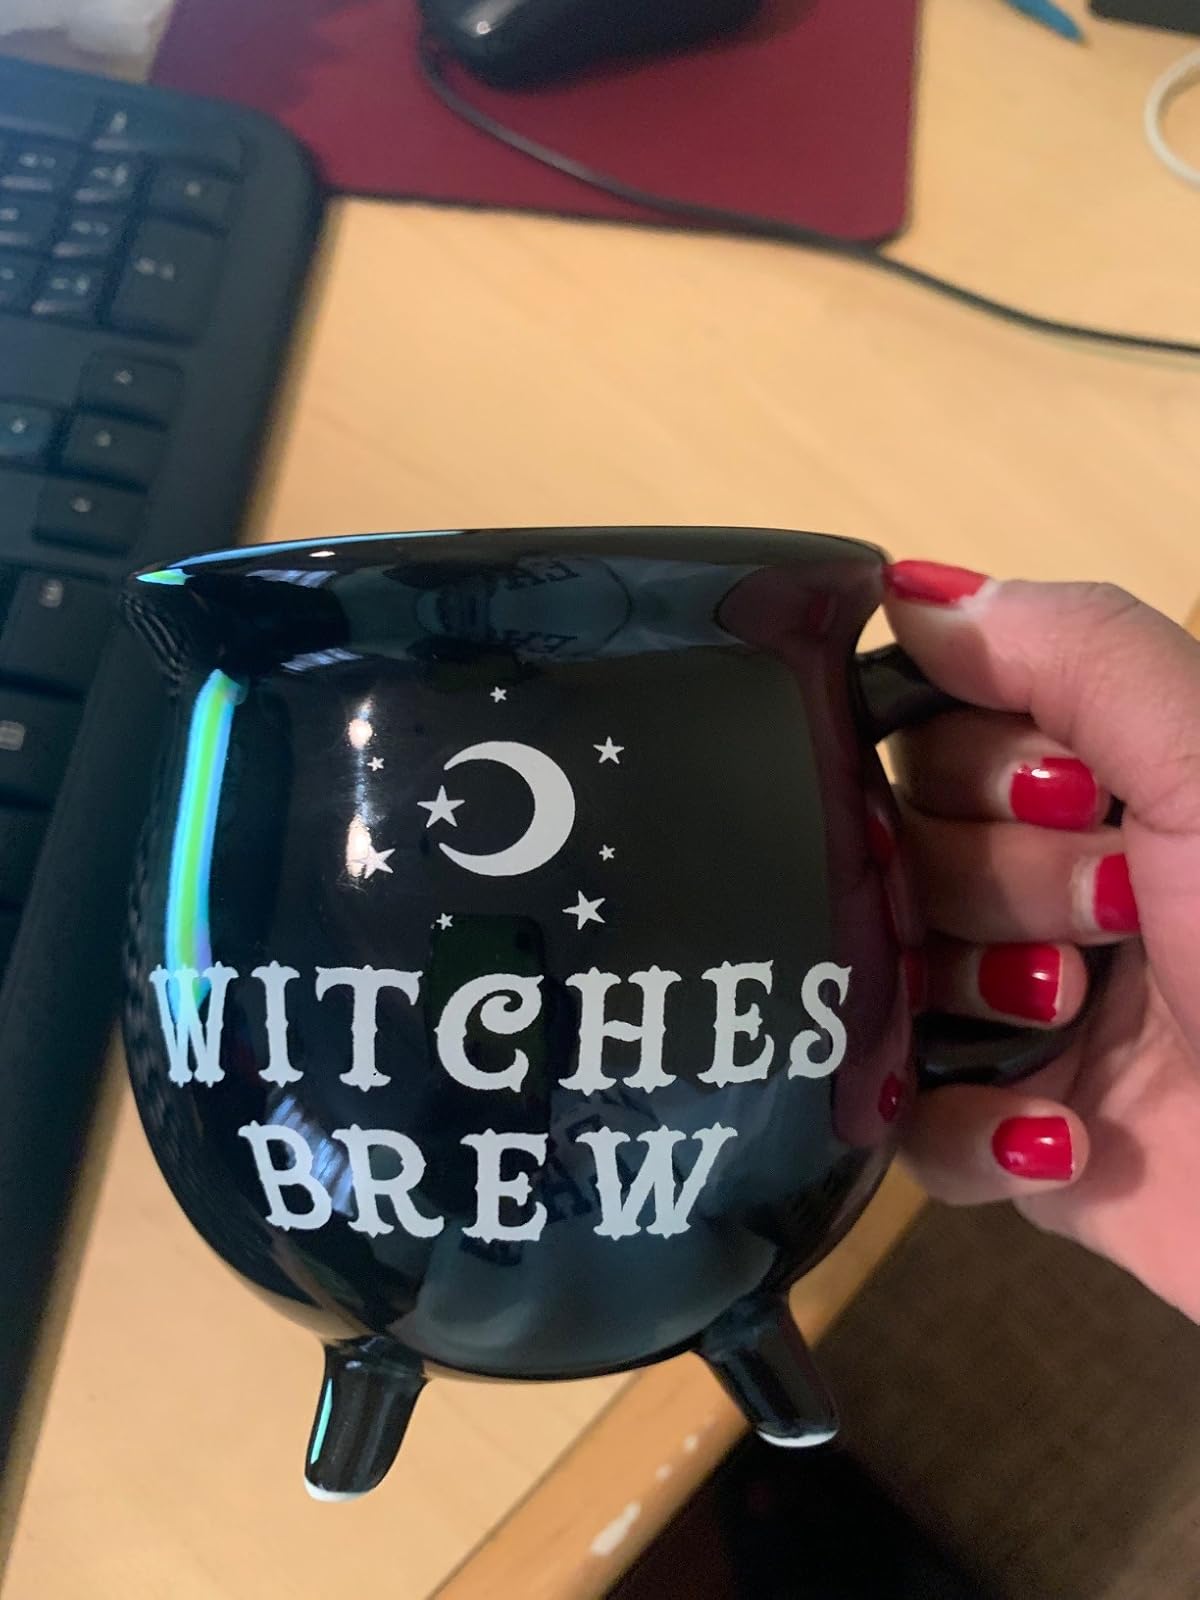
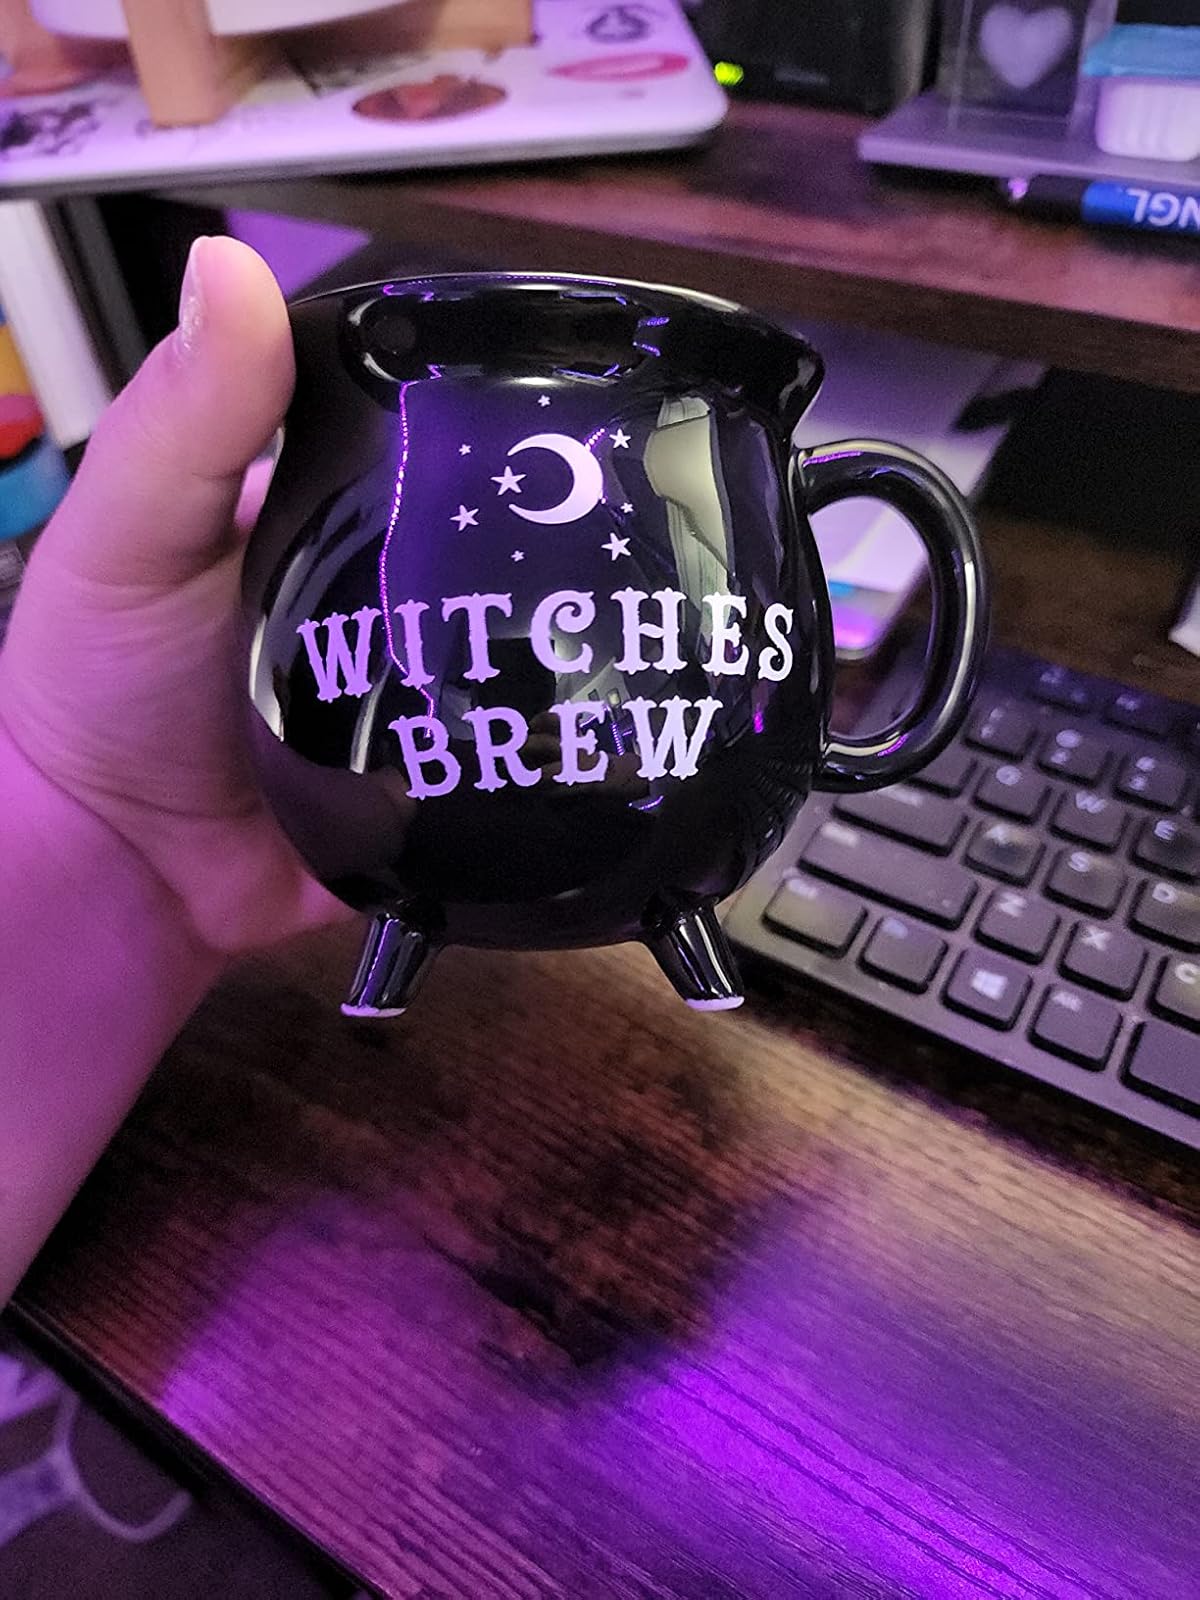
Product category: items_mug
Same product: yes